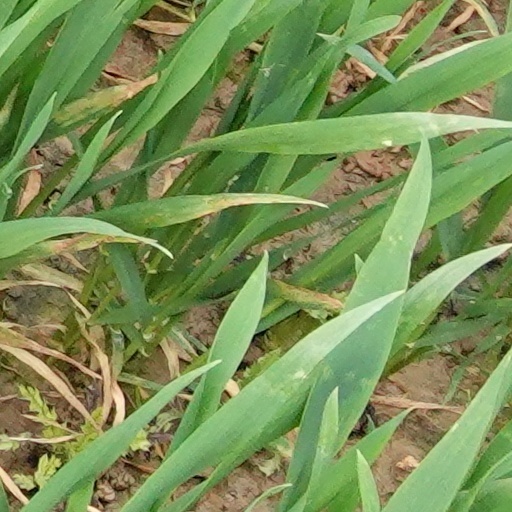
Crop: wheat